Krishna in the Mahabharata

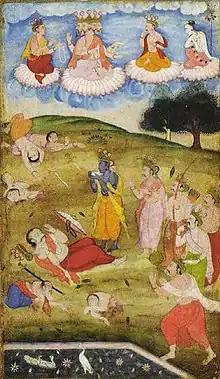
Krishna declaring the end of Mahabharata War by blowing the Conch Shell, a folio from "Razmnama", 16th century Persian translation of the "Mahabharata"

Krishna’s involvement with the Pandavas, the five brothers central to the "Mahabharata", as well as his formal entry into the epic's narrative begins formally during the "svayamvara" (marriage selection ceremony) of Draupadi, a key event narrated in the "Adiparvan". Krishna, accompanied by his brother Balarama, attends as a guest among various kings and princes gathered in the kingdom of Panchala. Unlike the other guests, the brothers don't participate in the tournament and instead witness the event as spectators. During the ceremony, Arjuna, disguised as a Brahmin, successfully completes the archery challenge to win Draupadi’s hand by striking a target, an act Krishna observes and acknowledges. Krishna identifies Arjuna as one of the Pandavas and supports his claim to Draupadi, marking the start of a significant alliance between Krishna and the brothers. This connection is reinforced by Krishna’s familial tie to the Pandavas, as their mother Kunti is the sister of Krishna’s father, Vasudeva, making him their cousin.